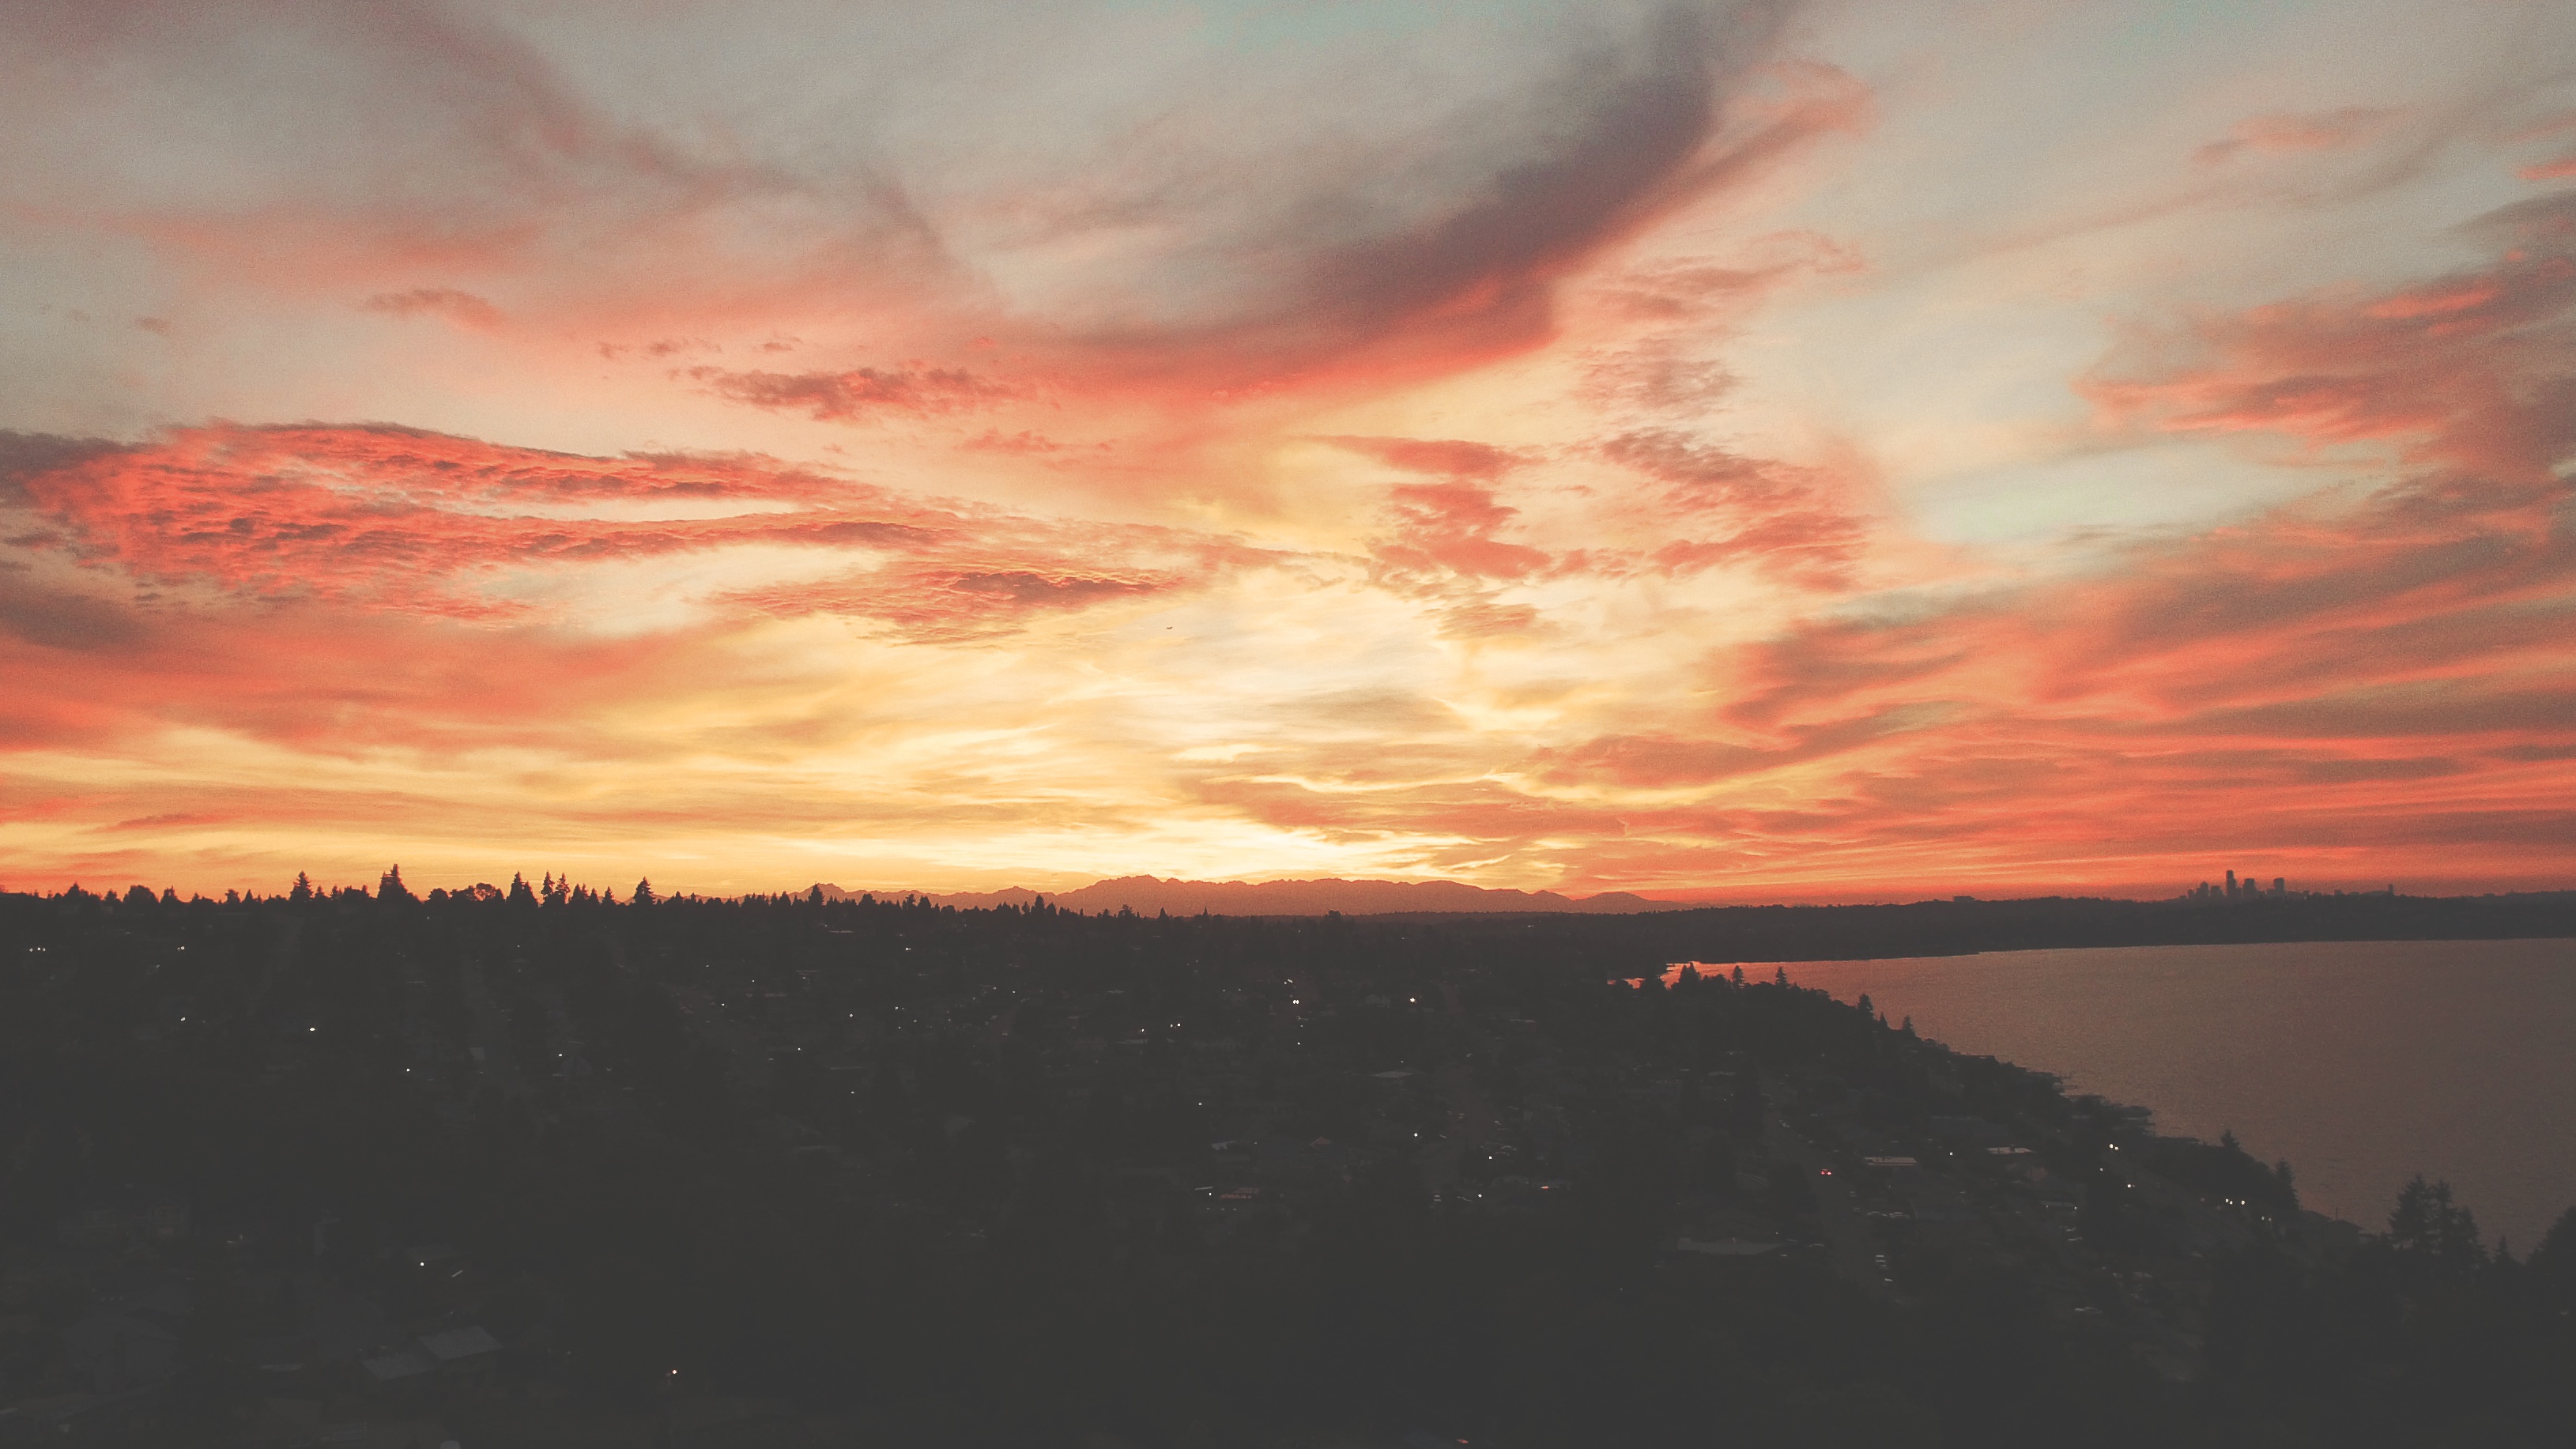
sea, horizon, cloud, sky, sun, sunrise, sunset, morning, dawn, atmosphere, dusk, evening, afterglow, meteorological phenomenon, atmospheric phenomenon, red sky at morning